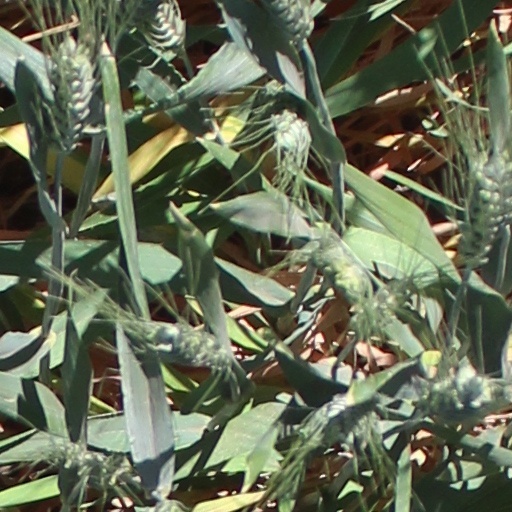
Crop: wheat